SS Eastland

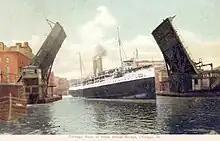
The SS Eastland under the State Street Bridge in Chicago

Upon her return to South Haven in May 1904, the ship handily won a race to Chicago against the "City of South Haven". In the meantime, the "Eastland" was experiencing periodic problems with her stability while loading and unloading cargo and passengers, and nearly capsized on 17 July 1904 after leaving South Haven with about 3,000 passengers. Subsequently, her capacity was lowered to 2,800 passengers, cabins were removed, lifeboats were added and the hull was repaired. On 5 August 1906, another listing incident occurred, which resulted in complaints filed against the Chicago-South Haven Line that had purchased the ship earlier that year.